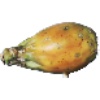
Label: Cactus fruit 1